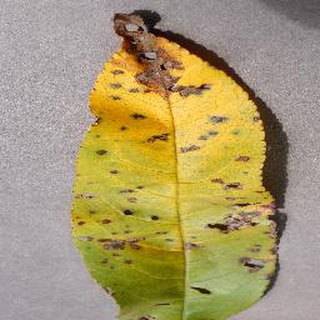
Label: peach_bacterial_spot